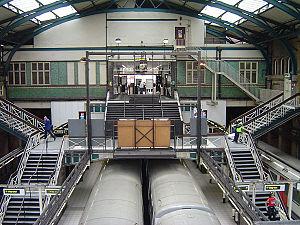
Aldgate est une station du métro londonien, située près d'Aldgate, dans la Cité de Londres.